WROW

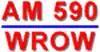
One of WROW's logos as a news/talk station. The station later adopted a logo resembling that of WMAL.

The aging demographics of the easy listening format led to a split in programming for WROW-AM-FM in 1991, with WROW-AM keeping the easy listening sound. In 1993, the WROW stations were bought by Albany Broadcasting, which soon made changes to both stations. In February 1994, WROW flipped to an all-news format by day with talk programming nights and weekends.